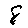
Label: 8